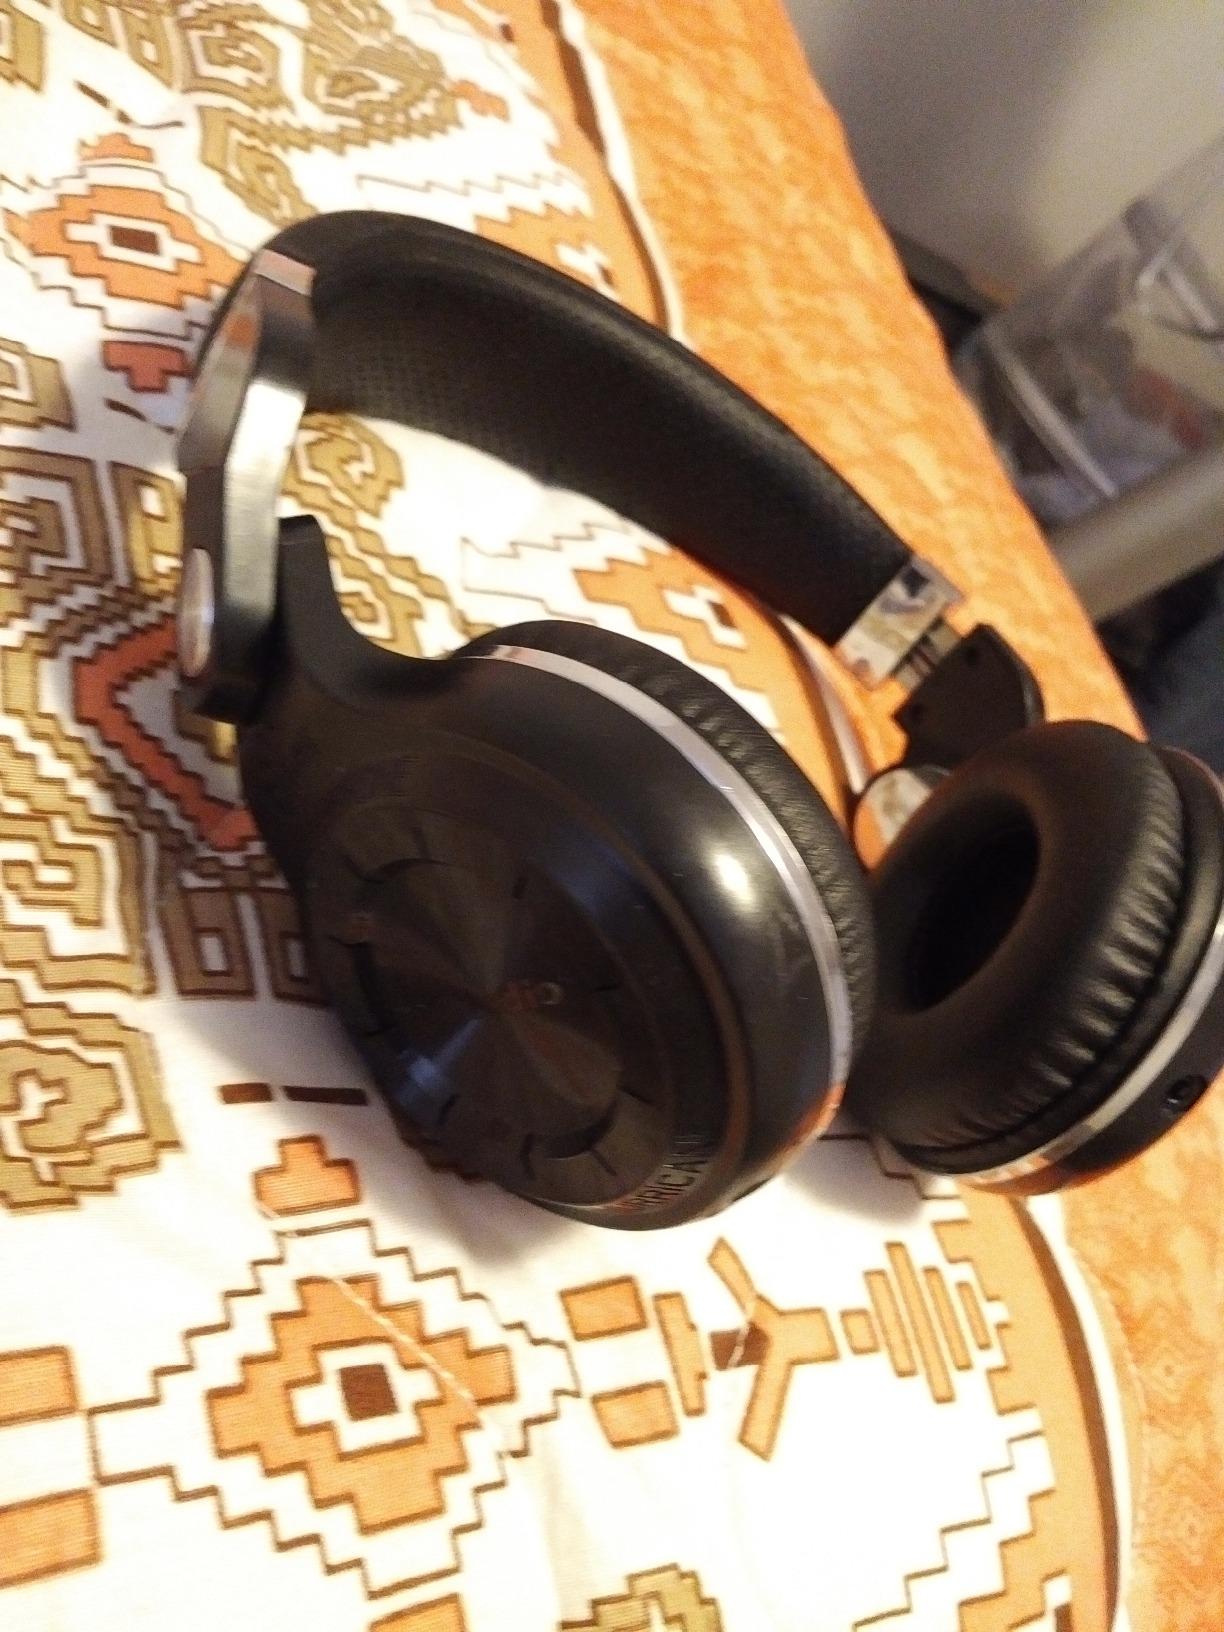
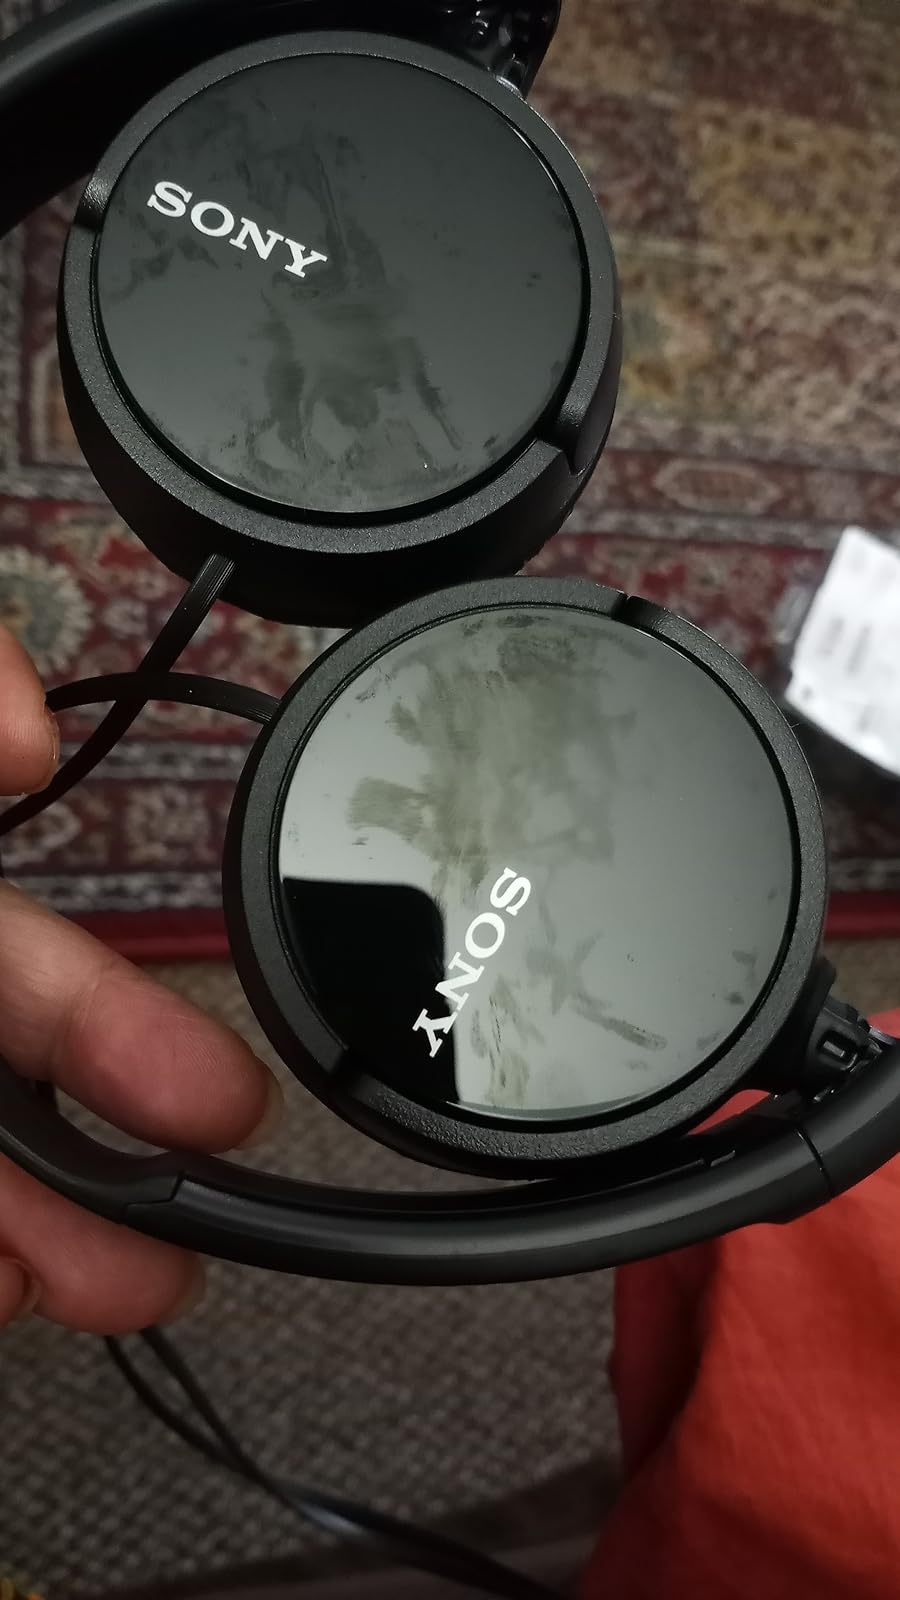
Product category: headphones
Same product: no